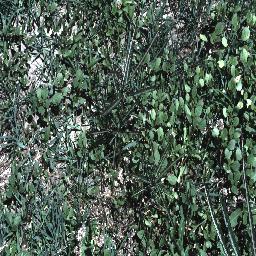
Label: parkinsonia